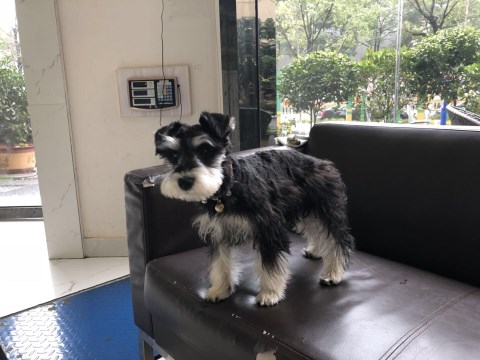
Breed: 2342-n000102-miniature_schnauzer